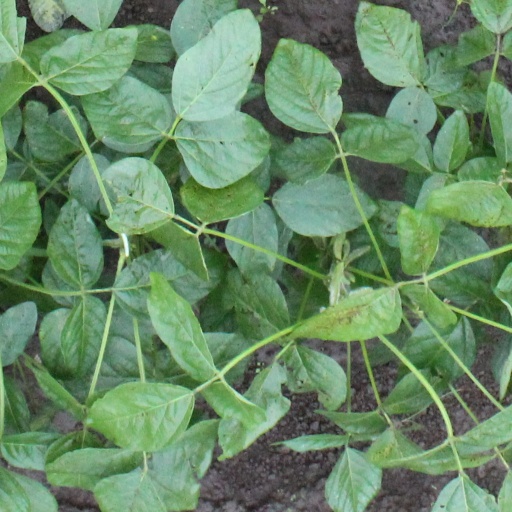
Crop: soybean